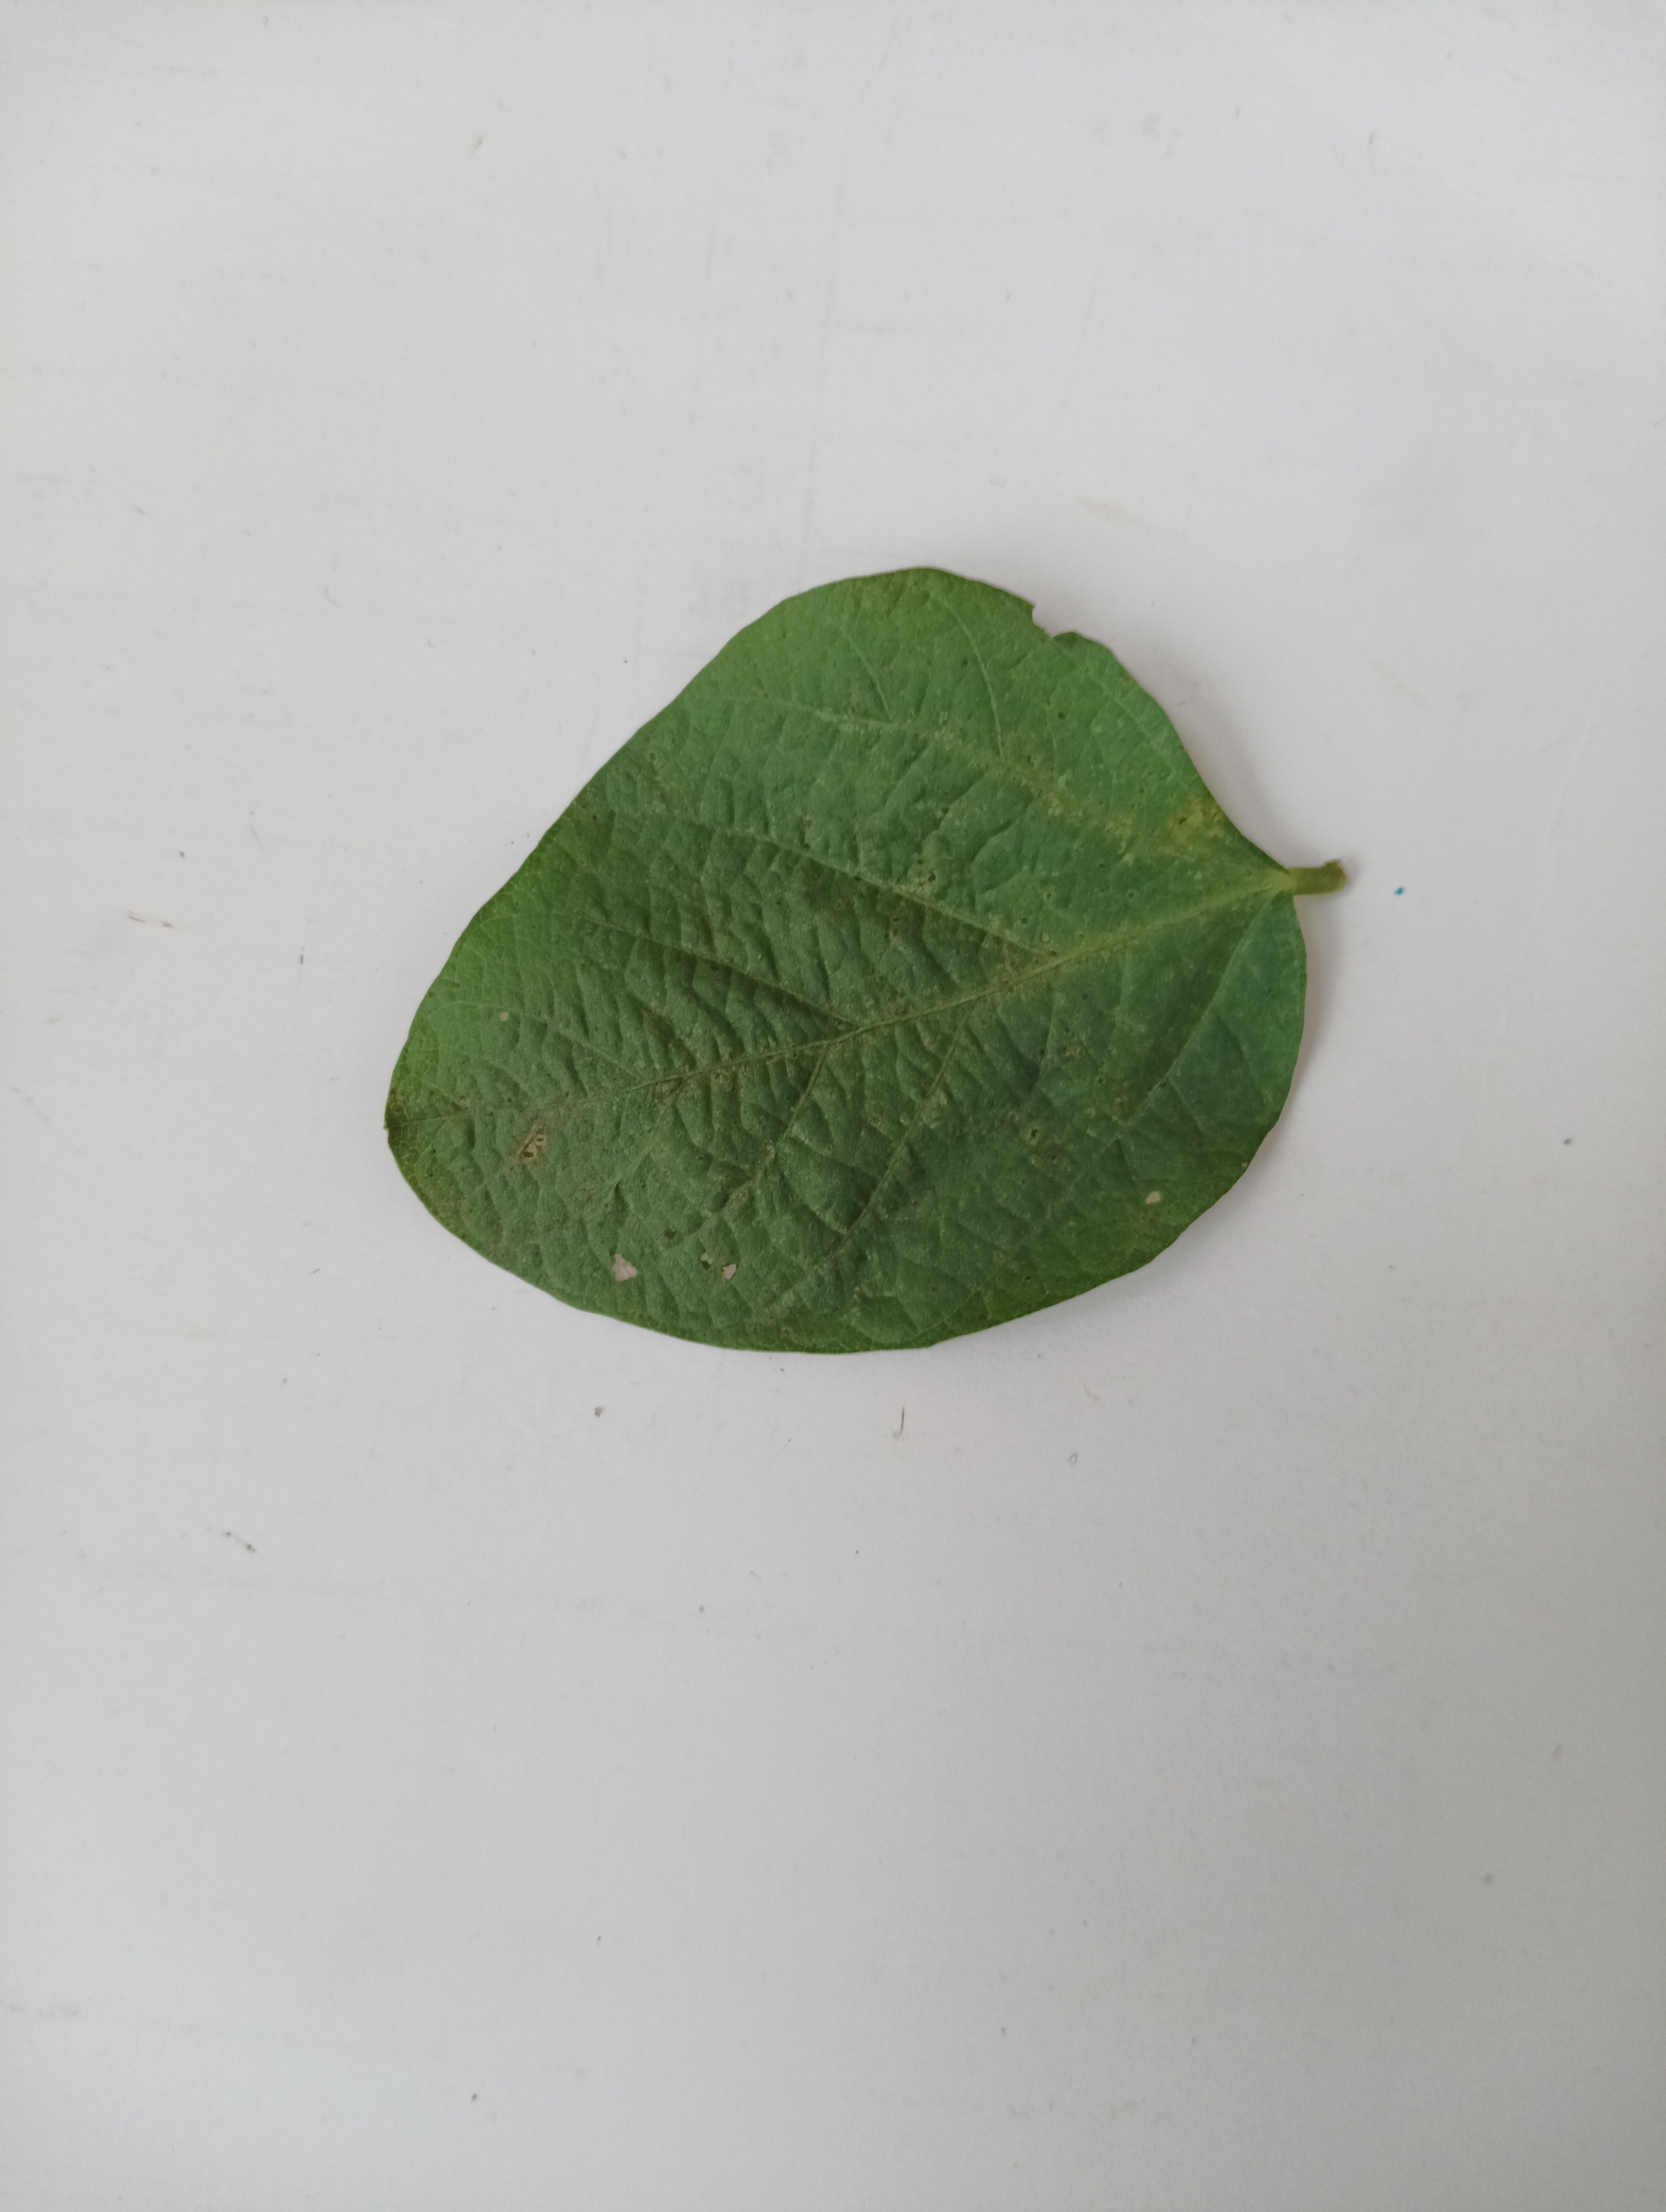
Label: Bacterial leaf Blight